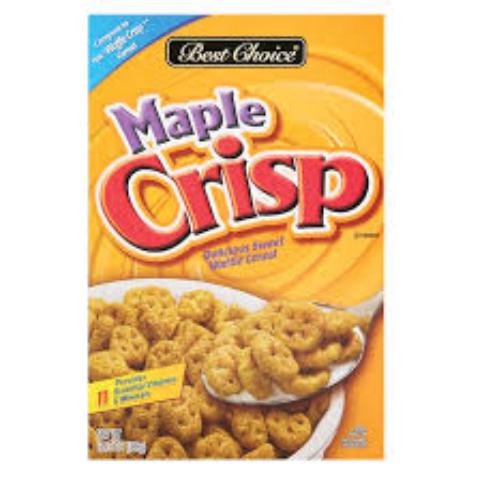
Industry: Food